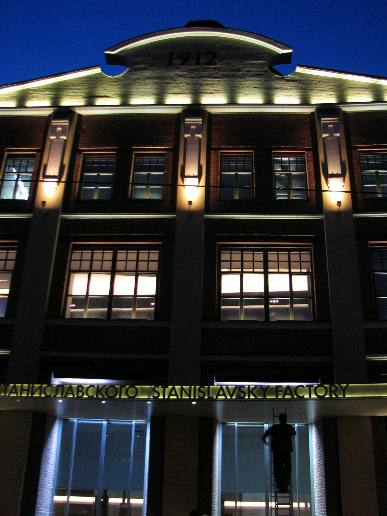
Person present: No